Dorset Cereals

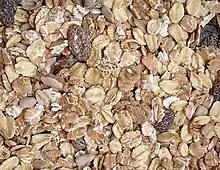
Dorset Cereals muesli

Dorset Cereals manufactures its breakfast products, muesli, porridge and granola at its purpose-built barn in Poundbury, construction of which was overseen by Léon Krier. The company sources British oats, spelt and wheat flakes. Overall, 80% of its ingredients are sourced from the UK.